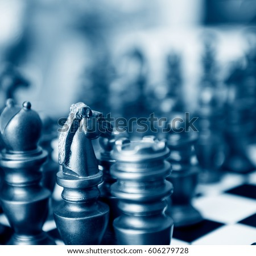
a closeup shot of chess pieces on a chessboard .